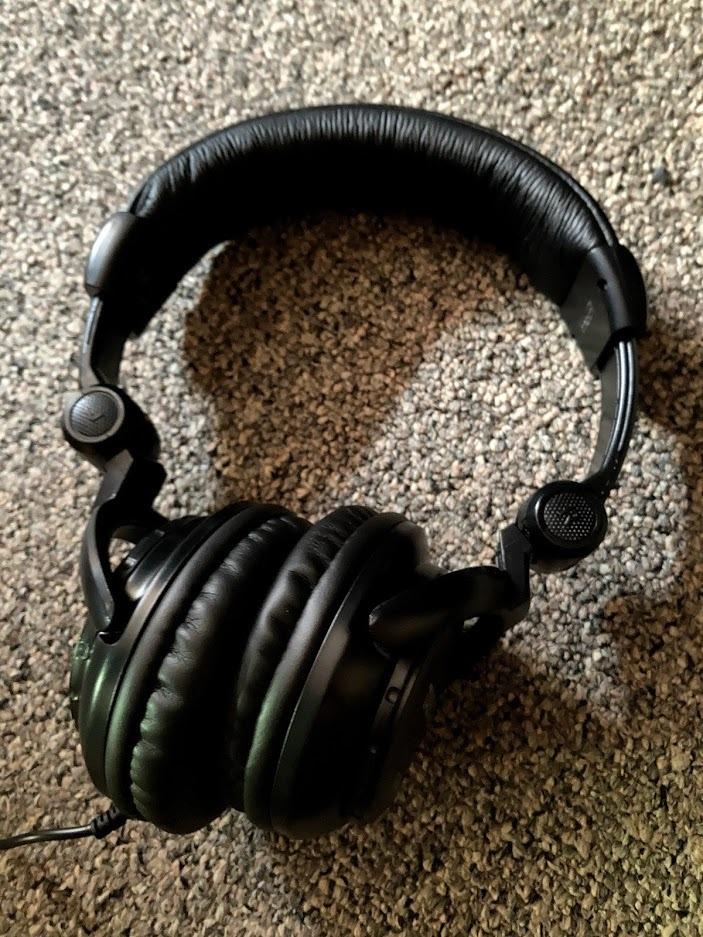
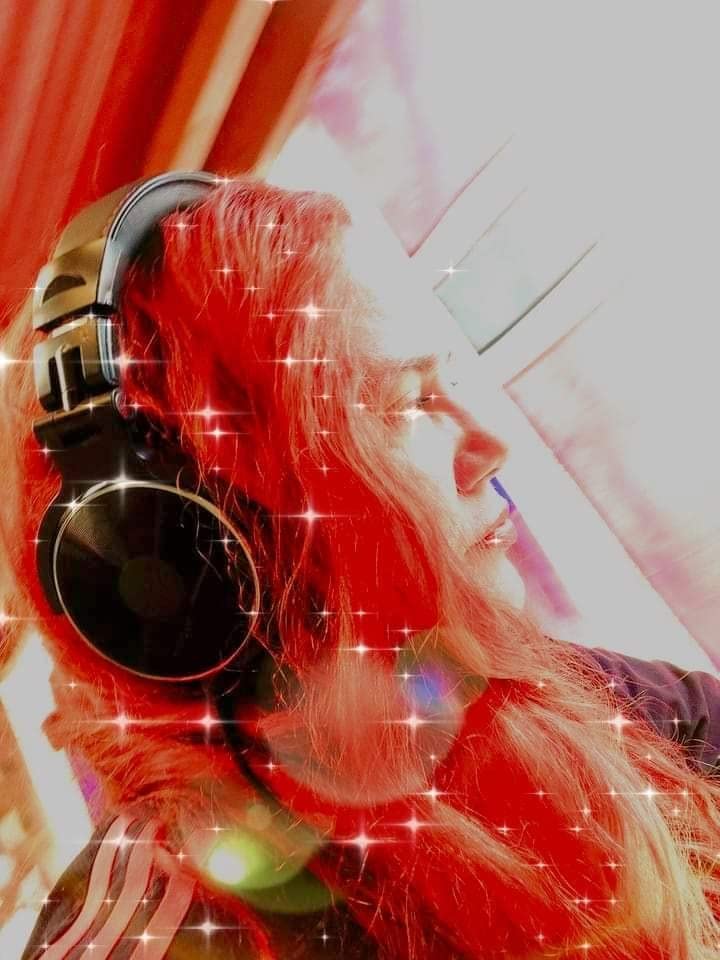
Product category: headphones
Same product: no